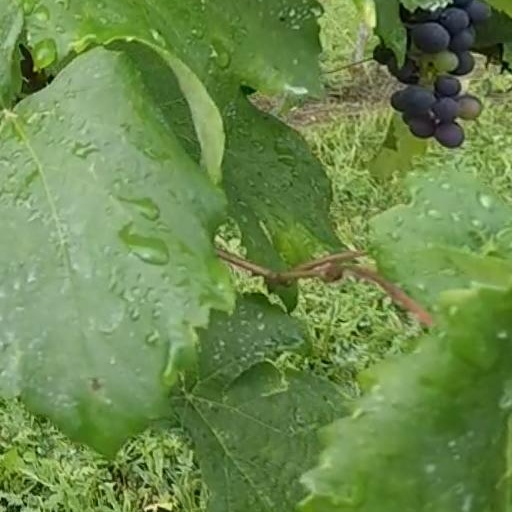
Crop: grape